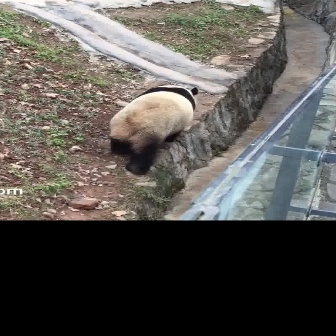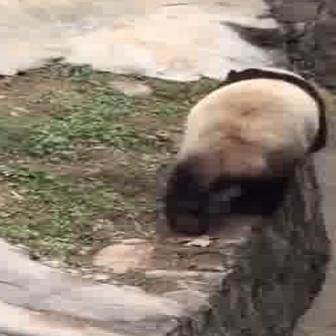
  Please identify the target specified by the bounding box [106,83,197,174] in the first image and locate it in the second image. Return the coordinates in [x_min,y_min,x_max,y_max] format.
Answer: [157,64,326,233]